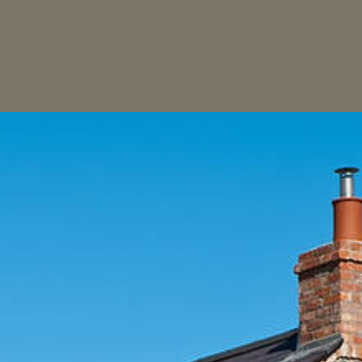
Material: sky